Music for the Requiem Mass

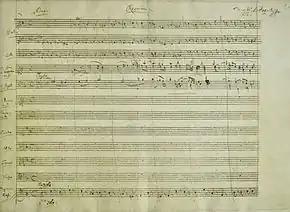
A portion of the manuscript of Mozart's "Requiem", K 626 (1791), showing his heading for the first movement.

Many composers have composed a Requiem. Some of the most notable include the following (in chronological order):